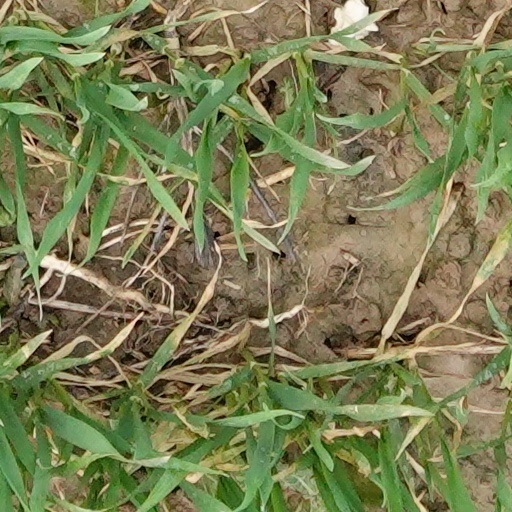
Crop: wheat